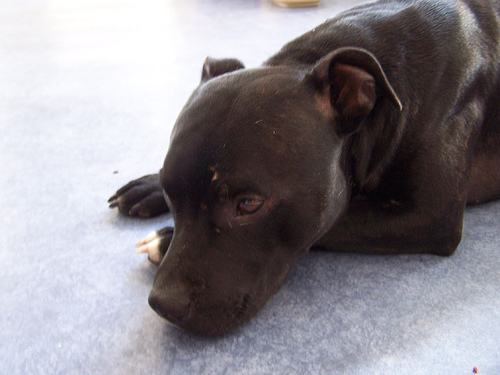
Animal: dog
Breed: staffordshire_bull_terrier